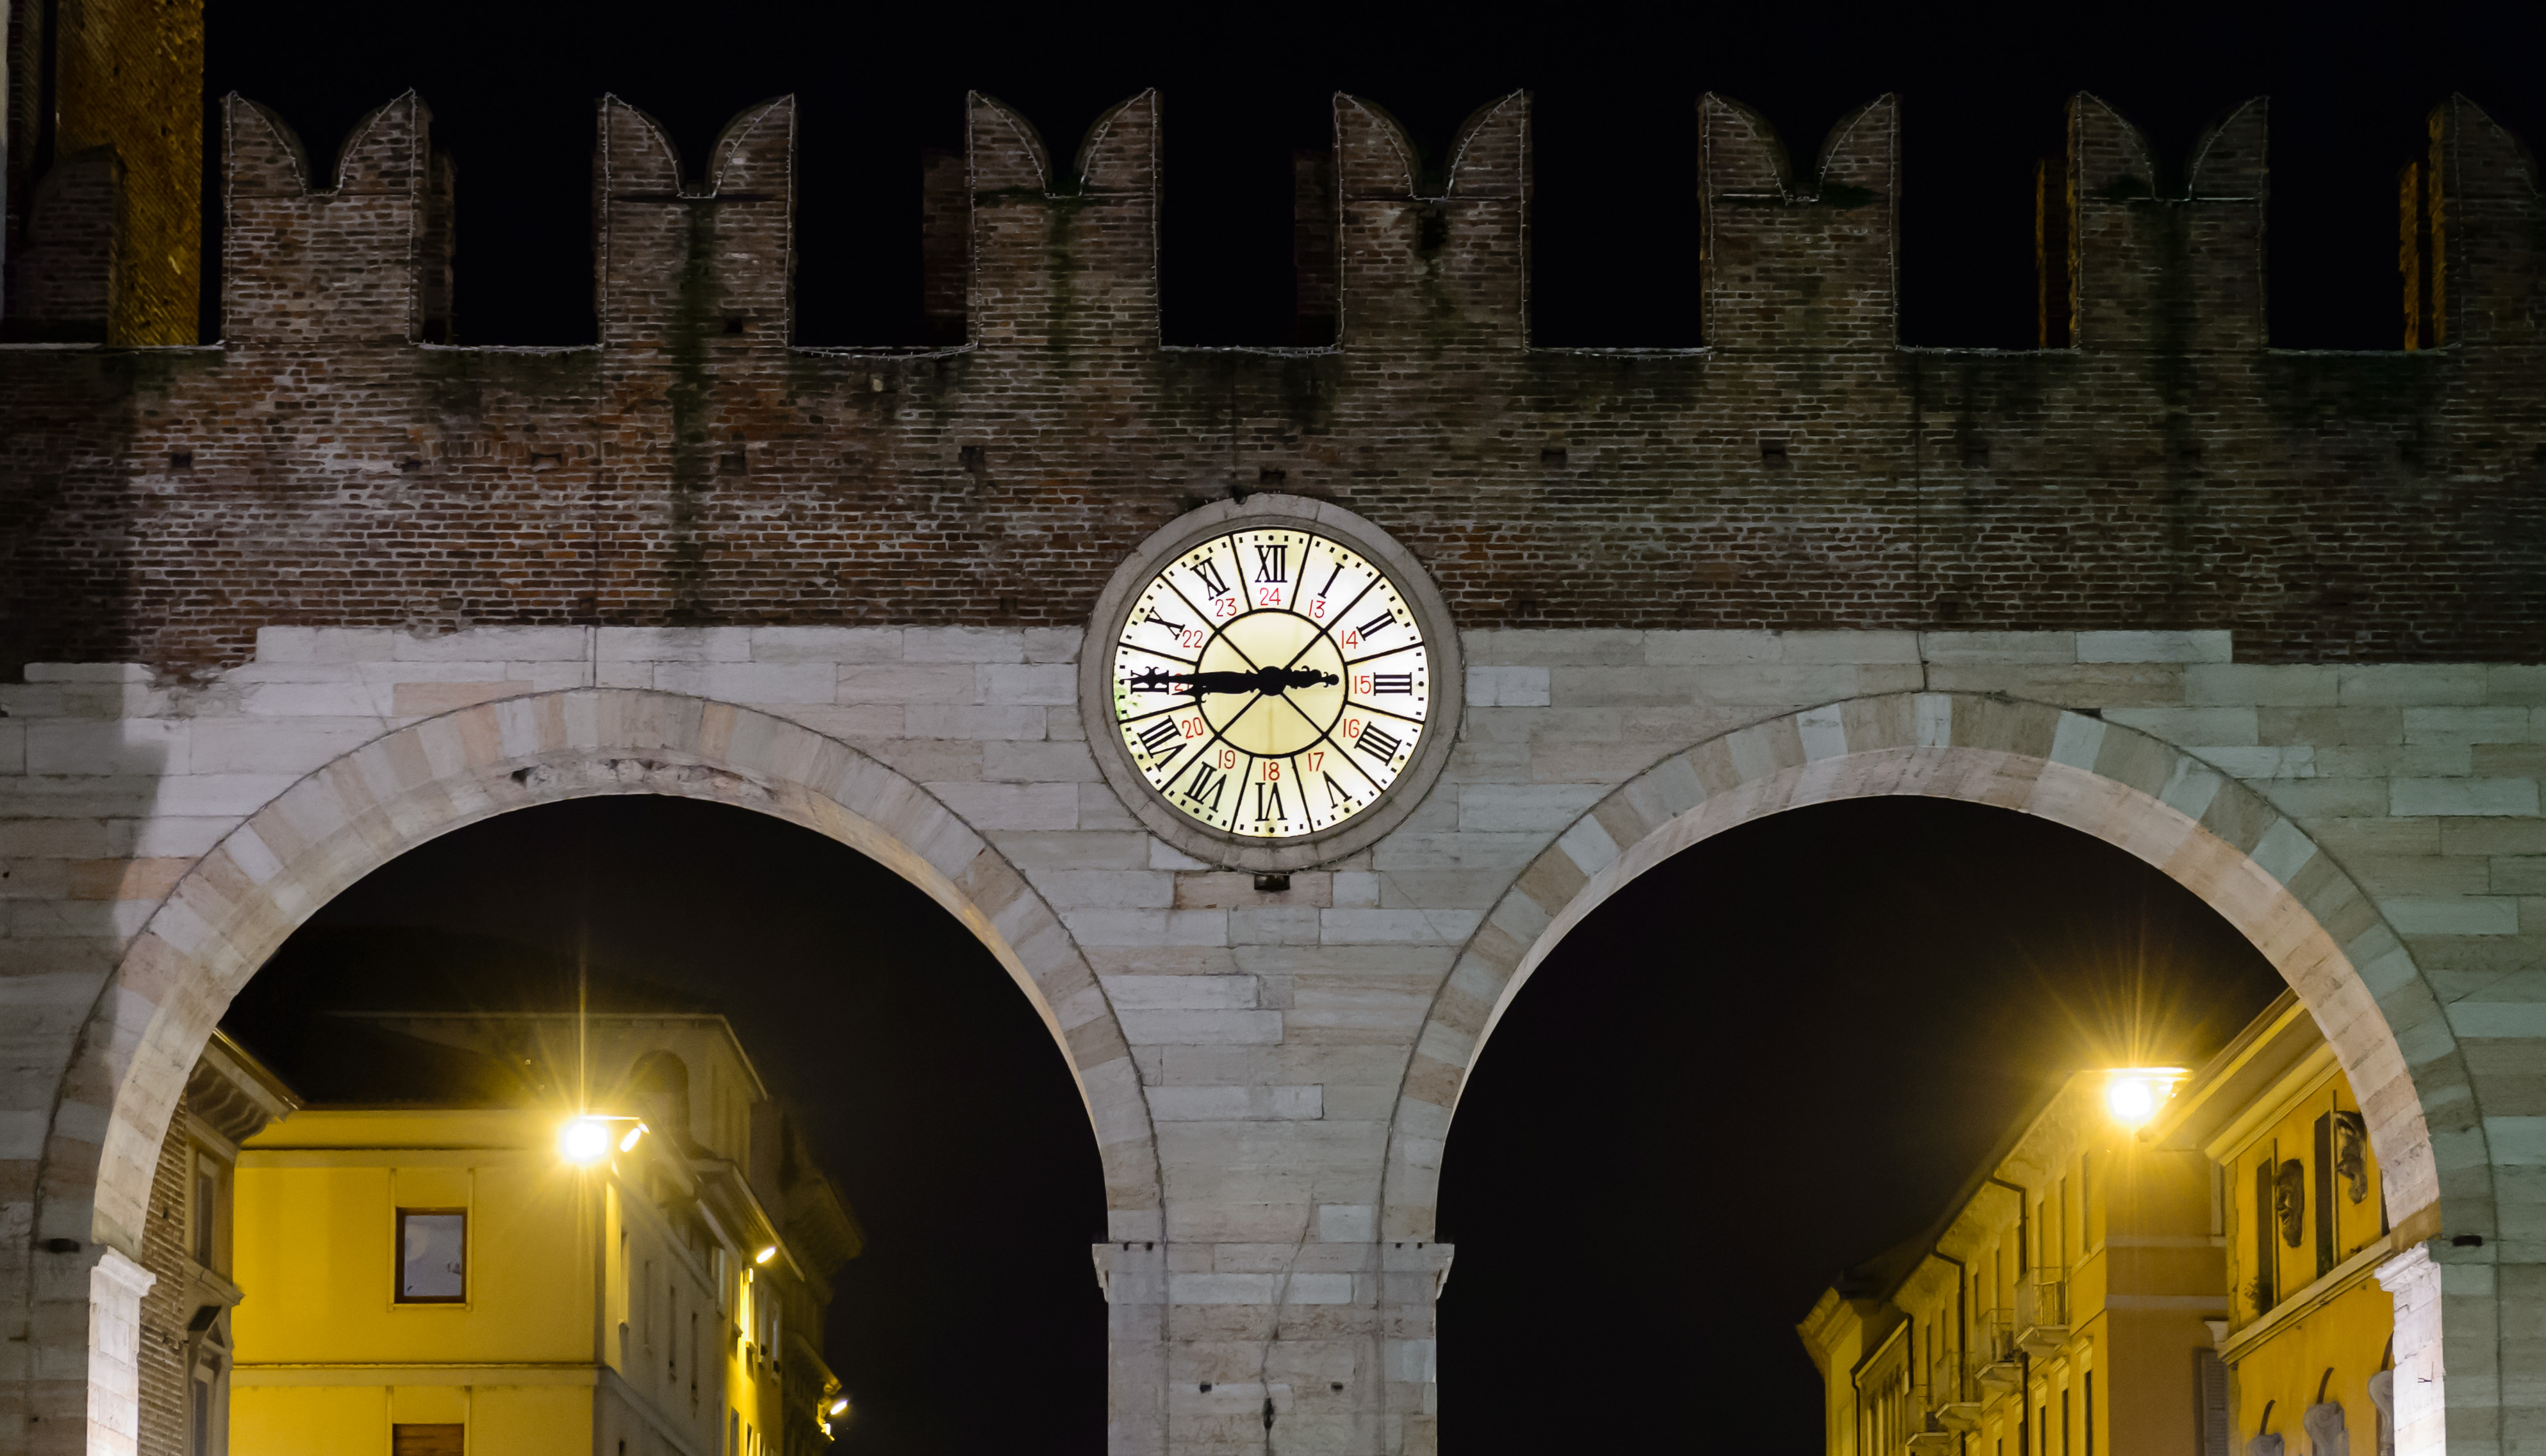
light, architecture, night, building, palace, arch, column, facade, church, cathedral, chapel, nikon, place of worship, monastery, symmetry, synagogue, verona, nightfoto, nikond4, d4, ancient history